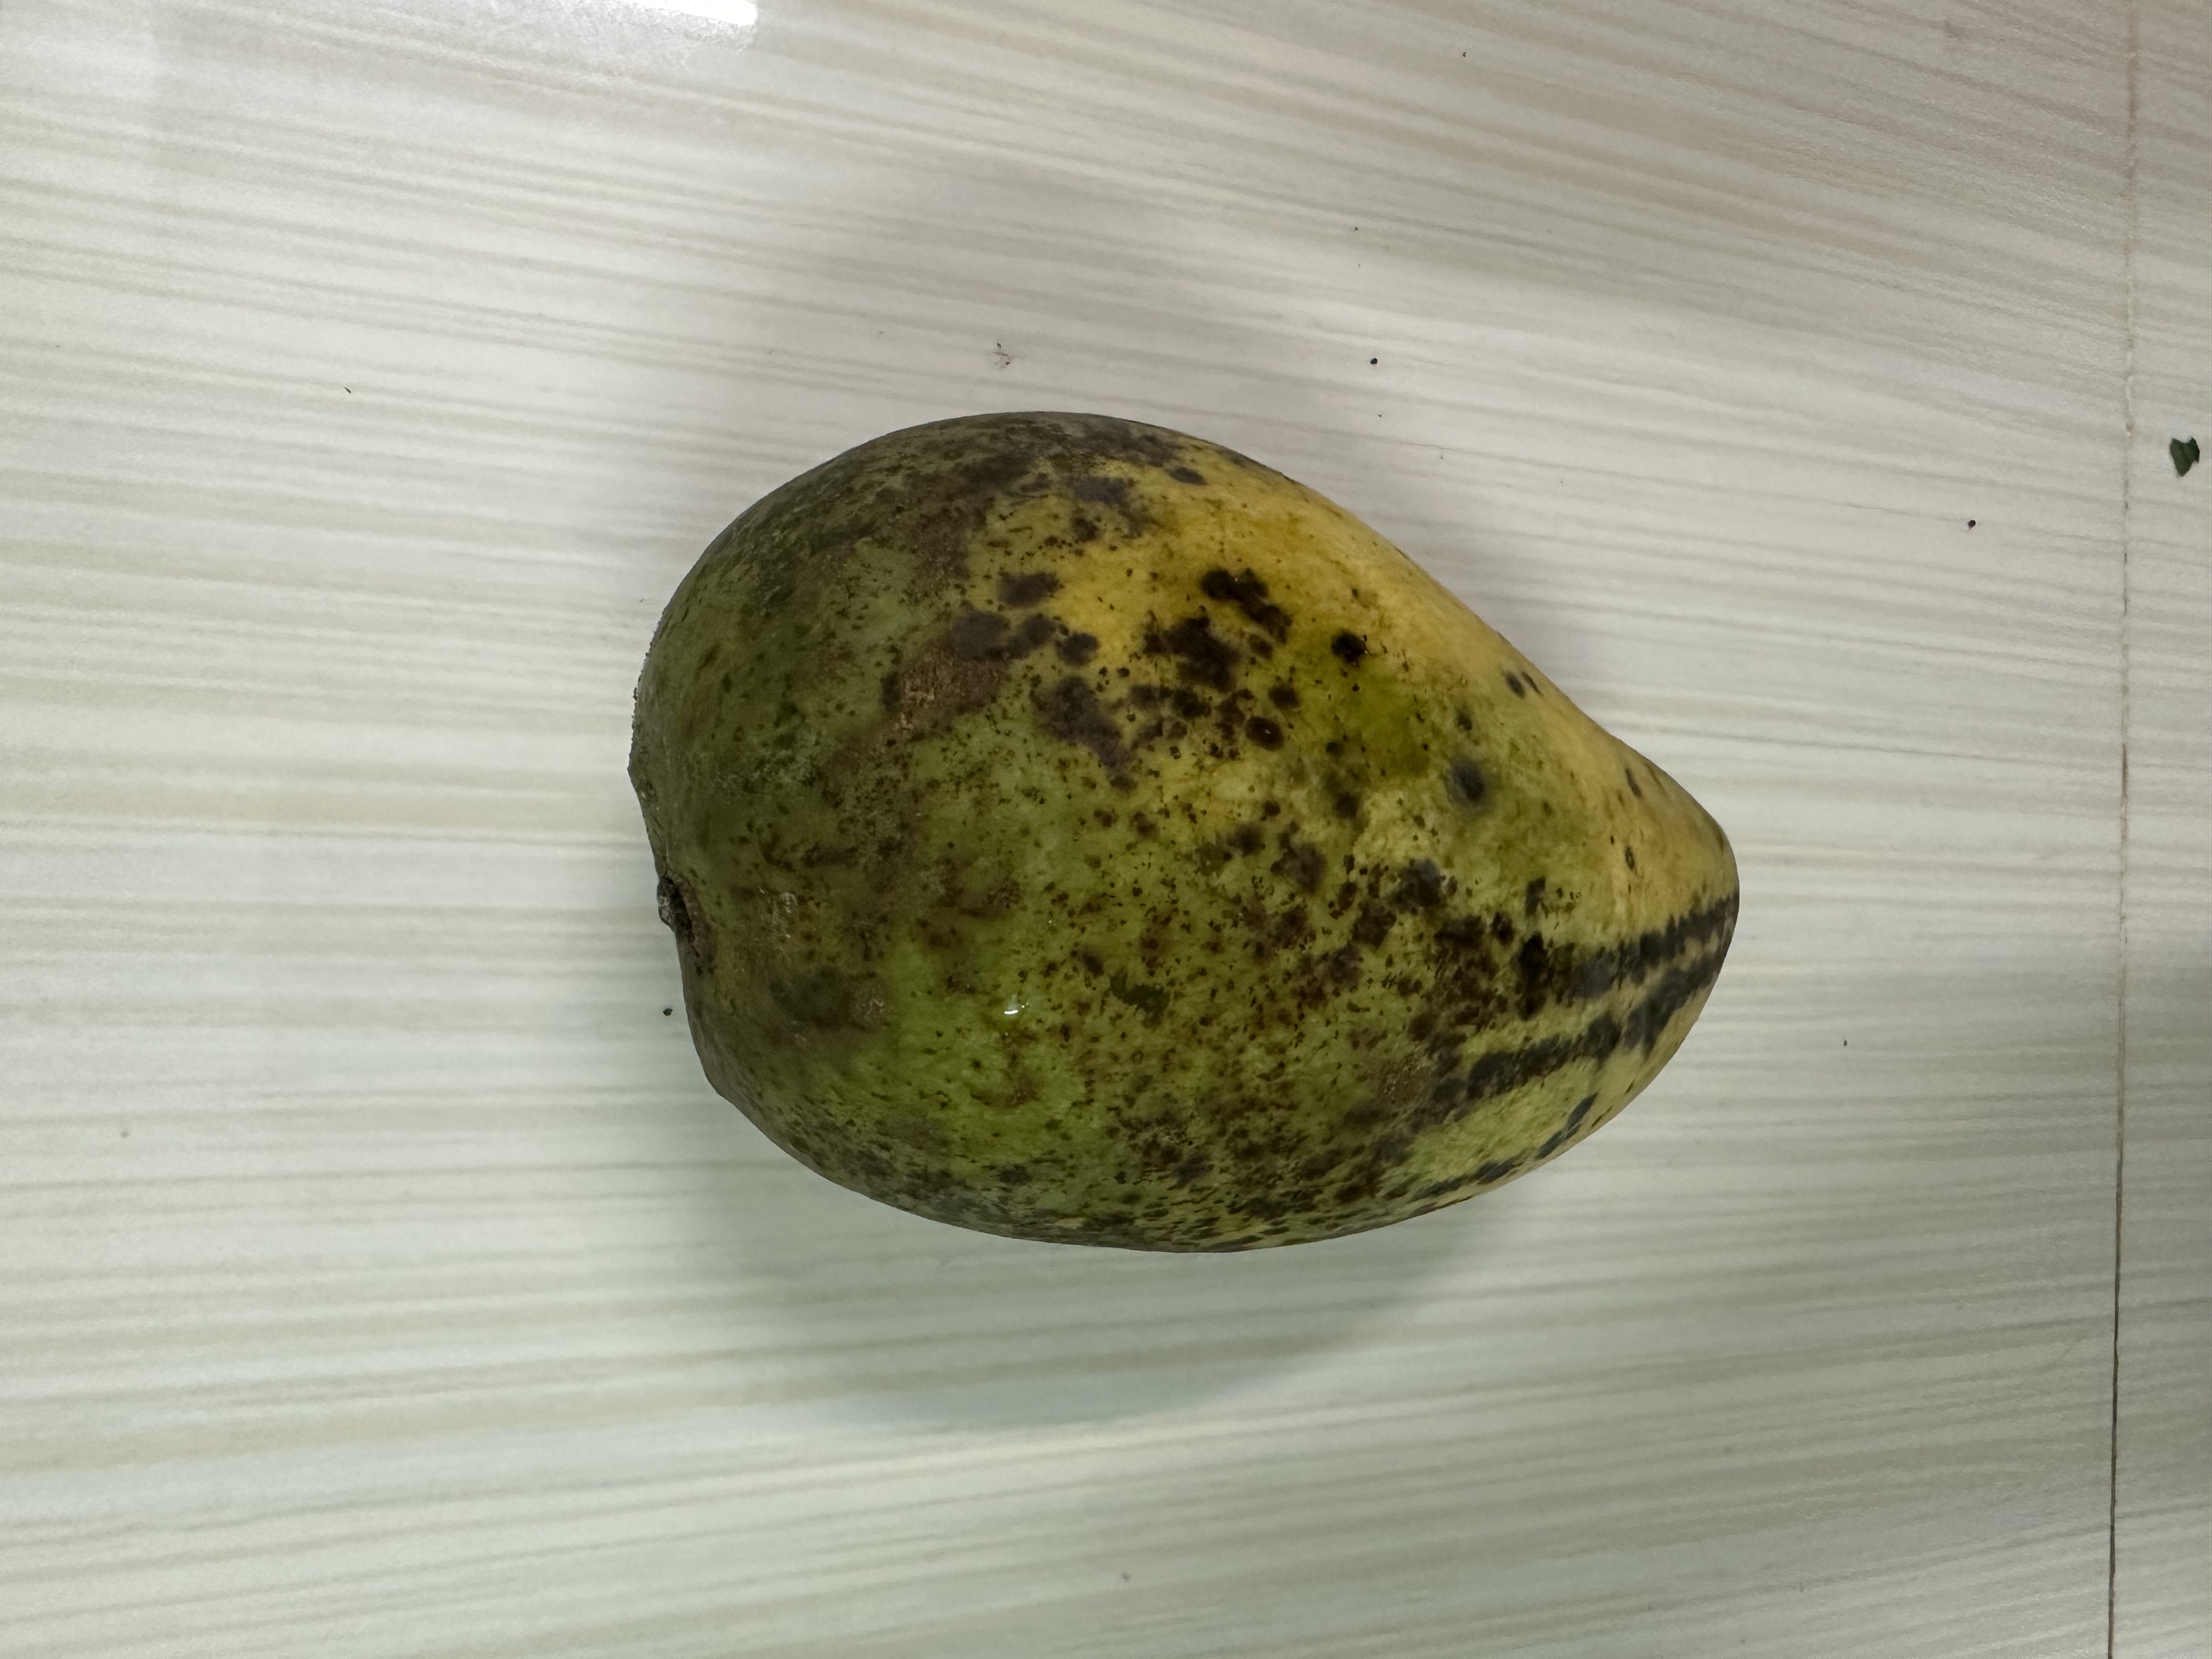
Mango variety: Katimon